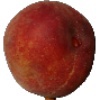
Label: Peach 1